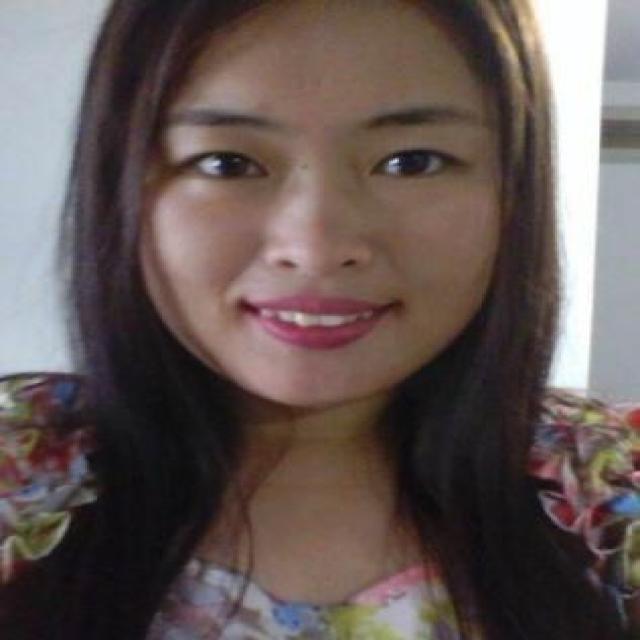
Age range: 21-44